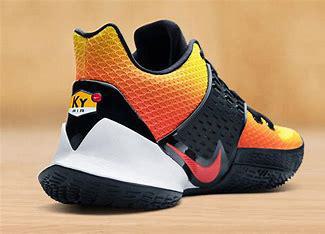
Brand: Nike
Model: Kyrie 2